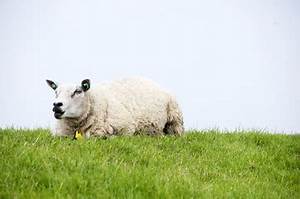
Label: pecora